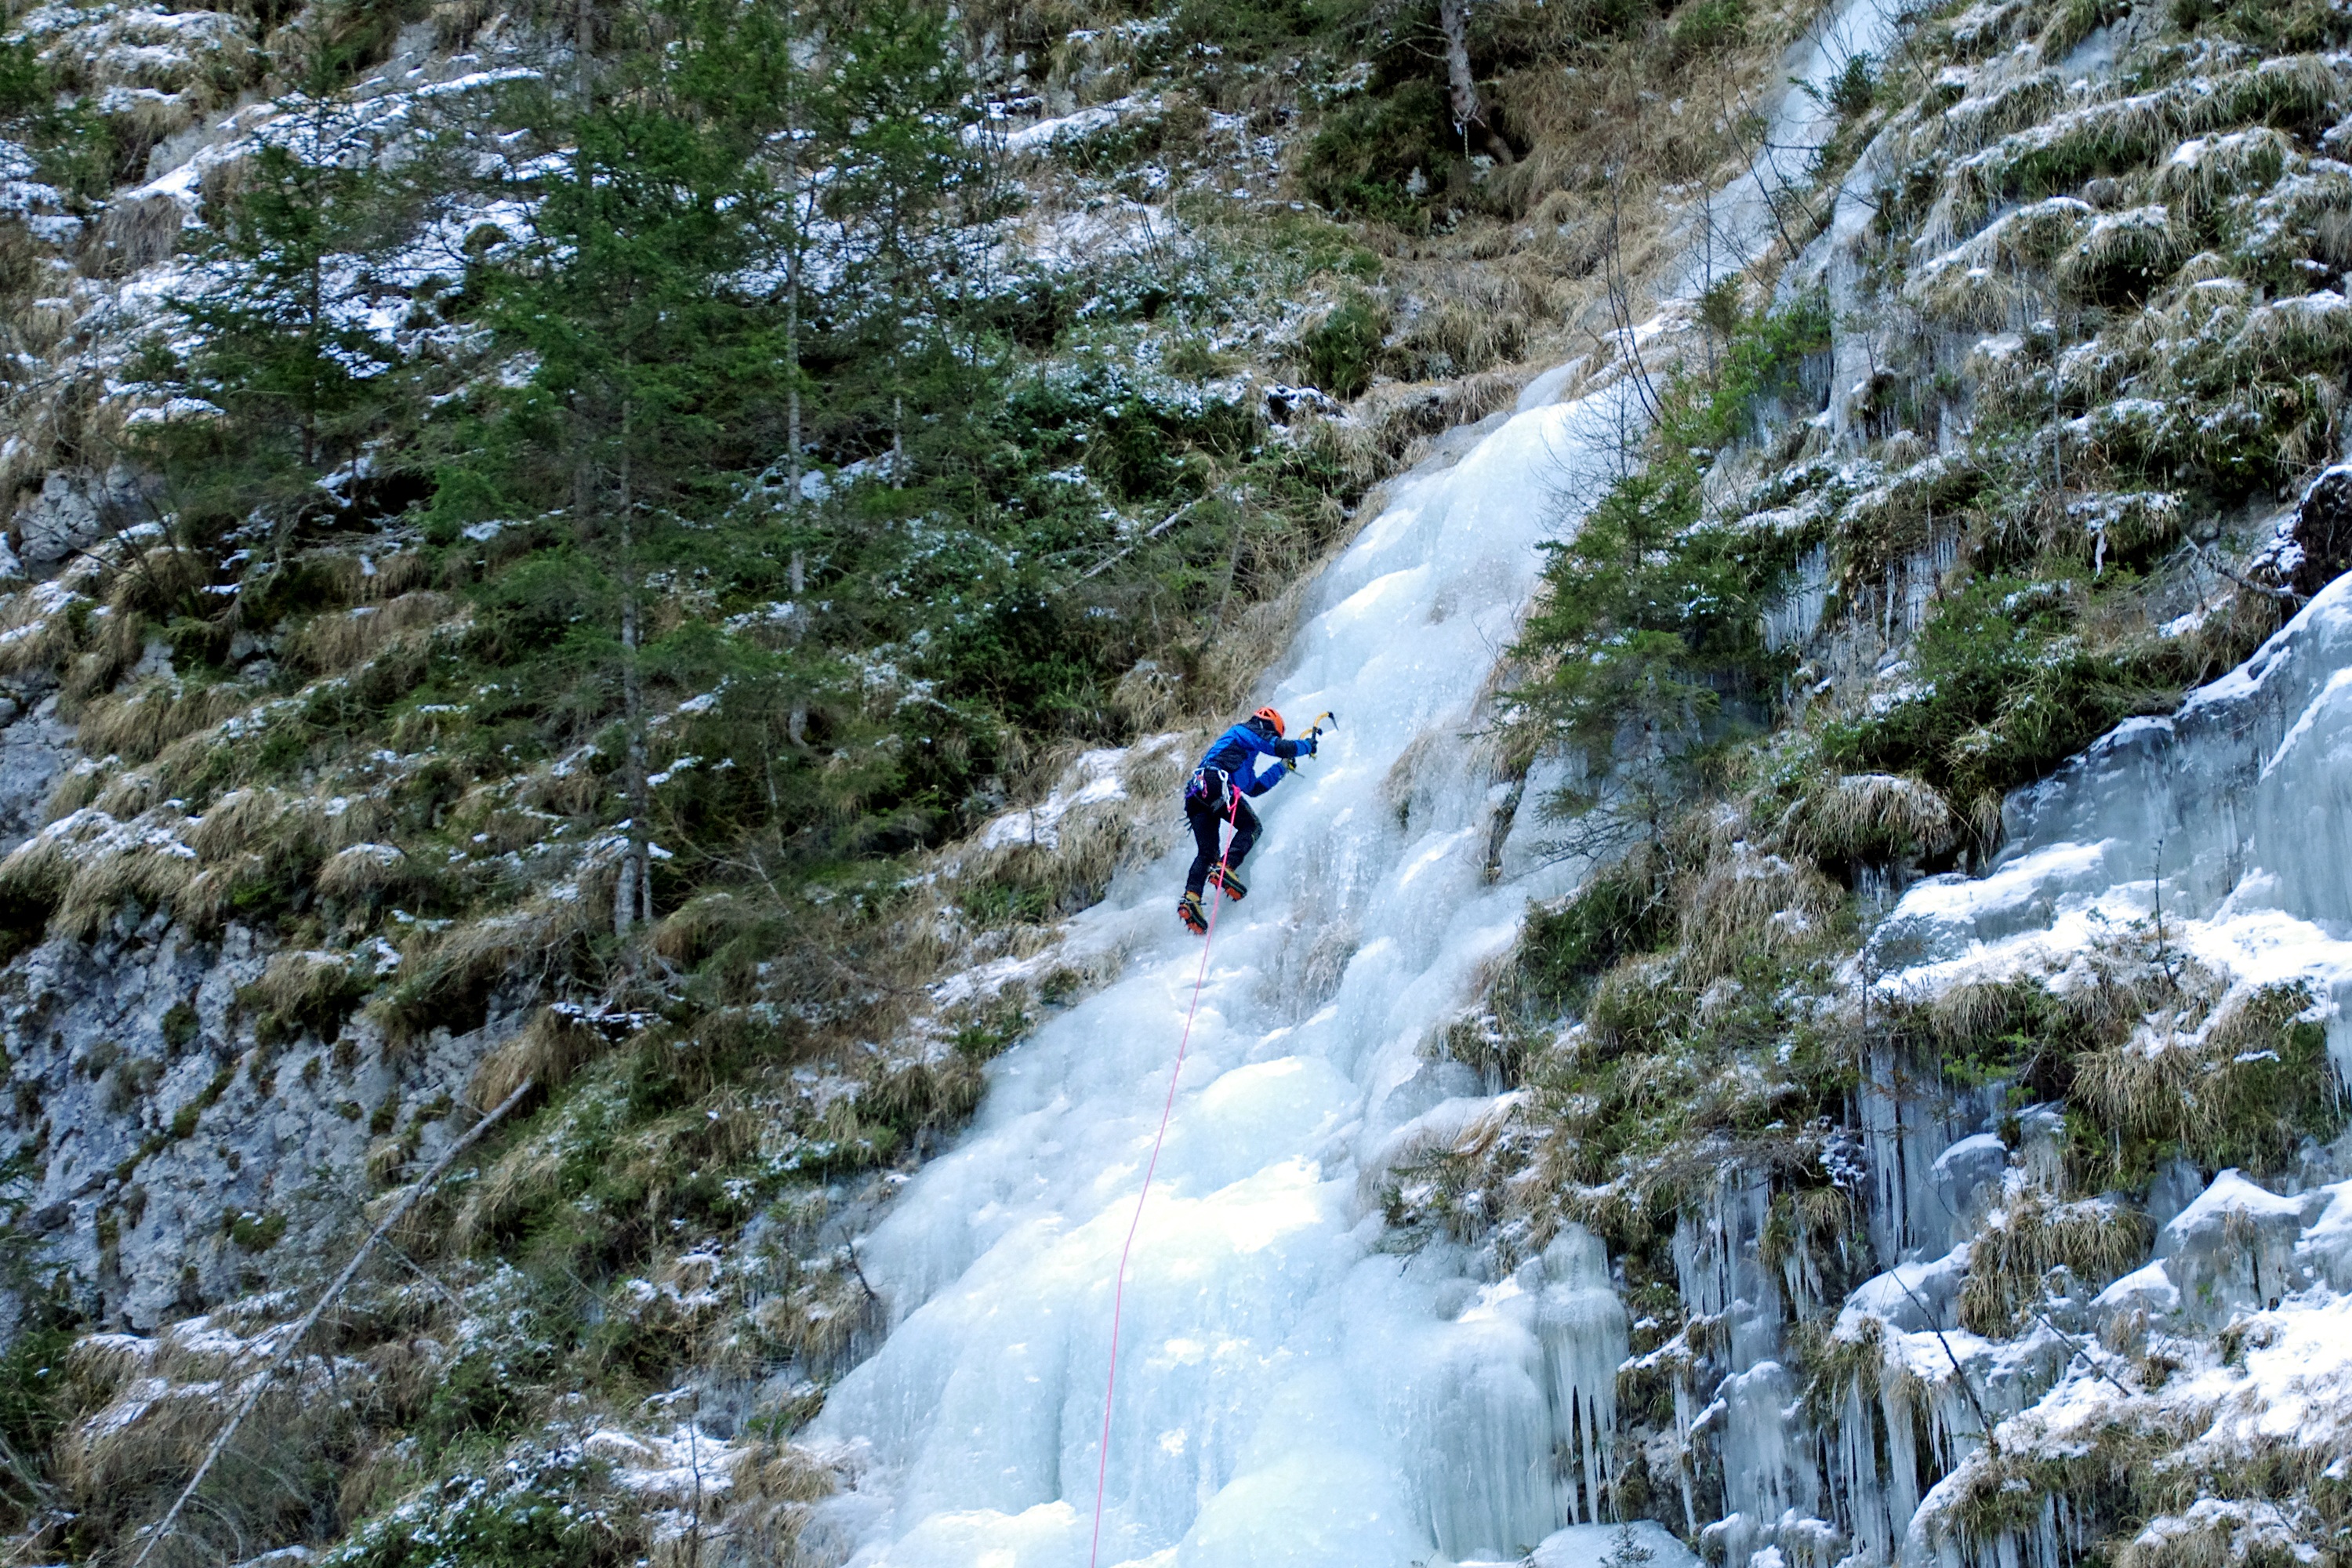
waterfall, walking, adventure, mountain range, stream, ice, italy, extreme sport, mountaineering, sports, veneto, water feature, dolomites, belluno, winter sports, malga ciapela, marmolada, outdoor recreation, ice climbing, serrai di sottoguda, ice falls, sottoguda